Coca-Cola Place

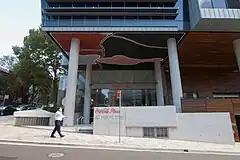
Main Entrance on corner of William & Mount Streets

Coca-Cola Place, originally known as The Ark, is a 21 level commercial office building located at 16-40 Mount St in North Sydney, Australia. It is jointly owned by Investa Property Group and Investa Commercial Property Fund and was designed by Rice Daubney. Major tenants include Coca-Cola Europacific Partners Gartner, McAfee and ARN Media.